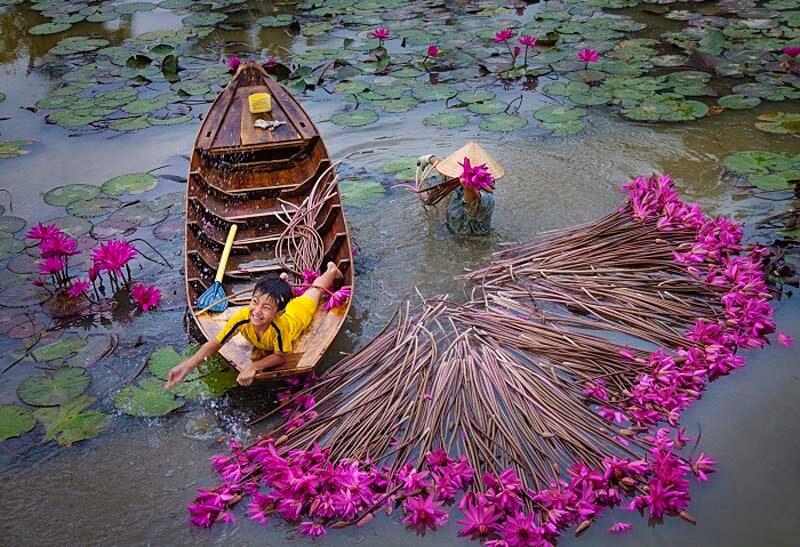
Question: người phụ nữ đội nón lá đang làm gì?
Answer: đang hái bông súng